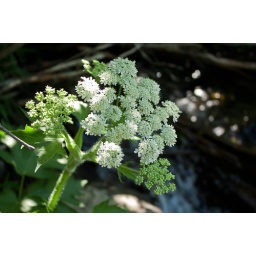
A flower in a little stream crossing where stopped to get water on day 2.